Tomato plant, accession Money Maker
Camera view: bottom (45 deg); turntable rotation: 120 degrees
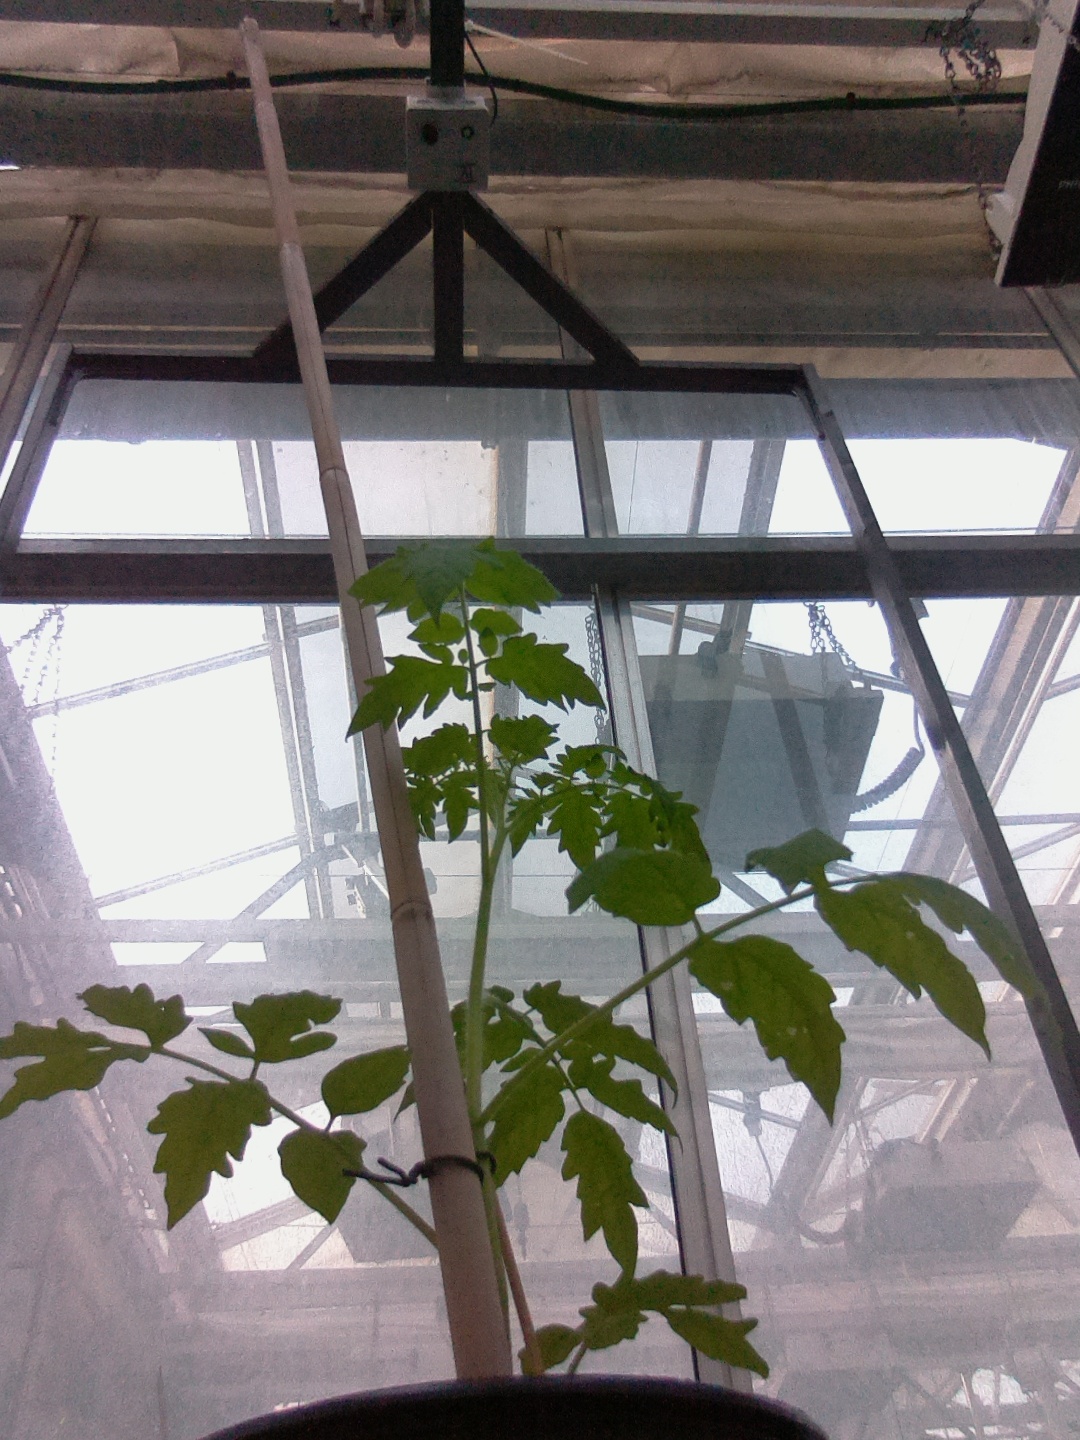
BBCH growth stage 13: 6 of true leaves visible